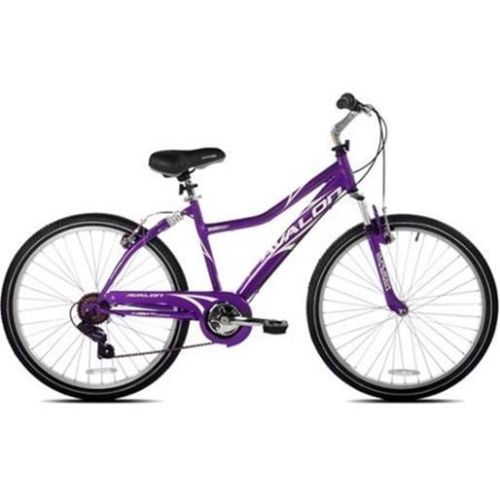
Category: bicycle